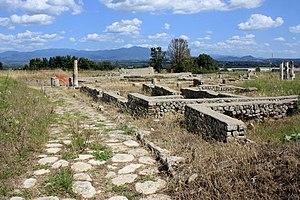
Lucus Feroniae (Italie). Vue du site archéologique. Vue de la via capena en direction du forum.